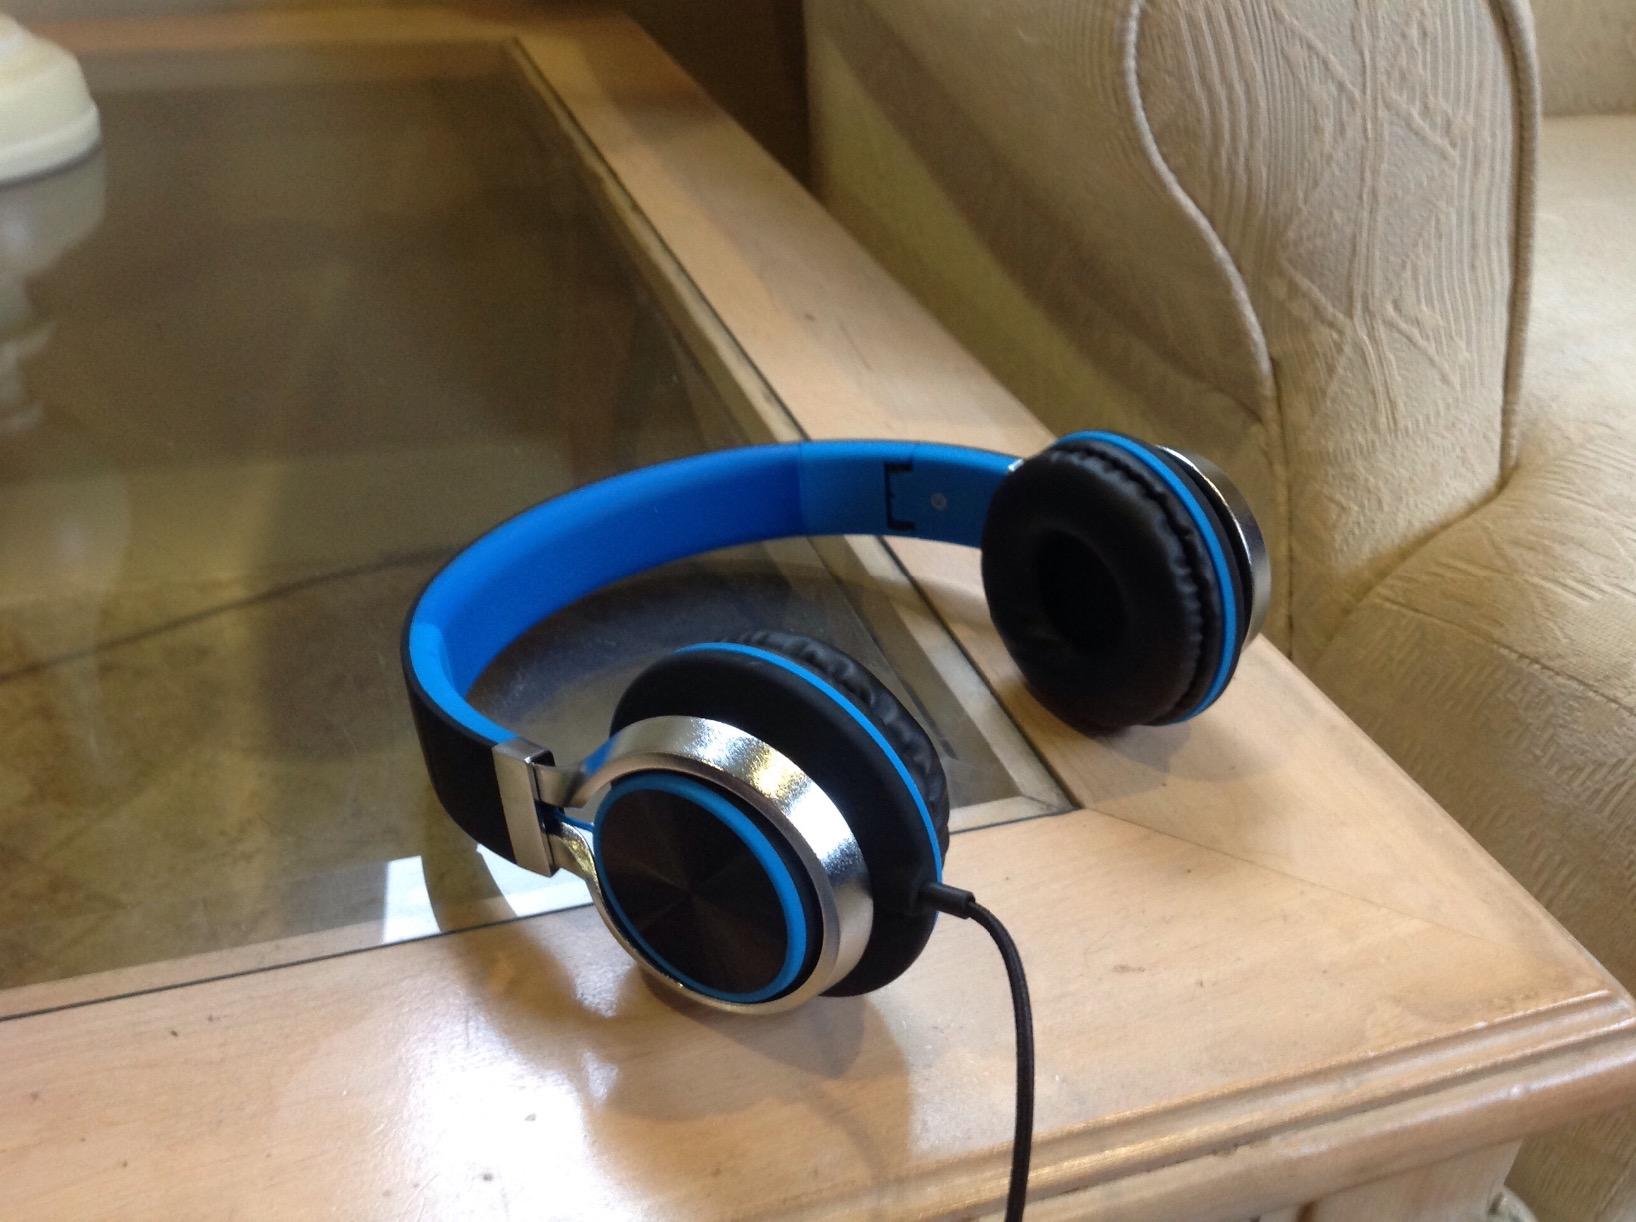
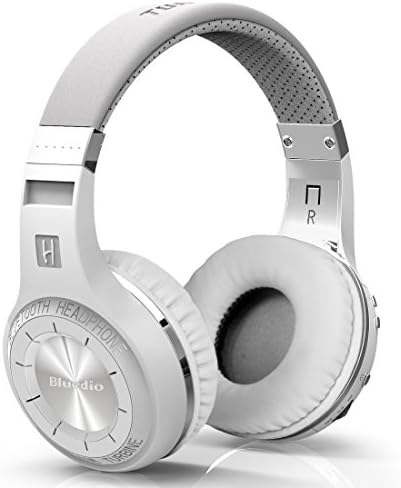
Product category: headphones
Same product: no